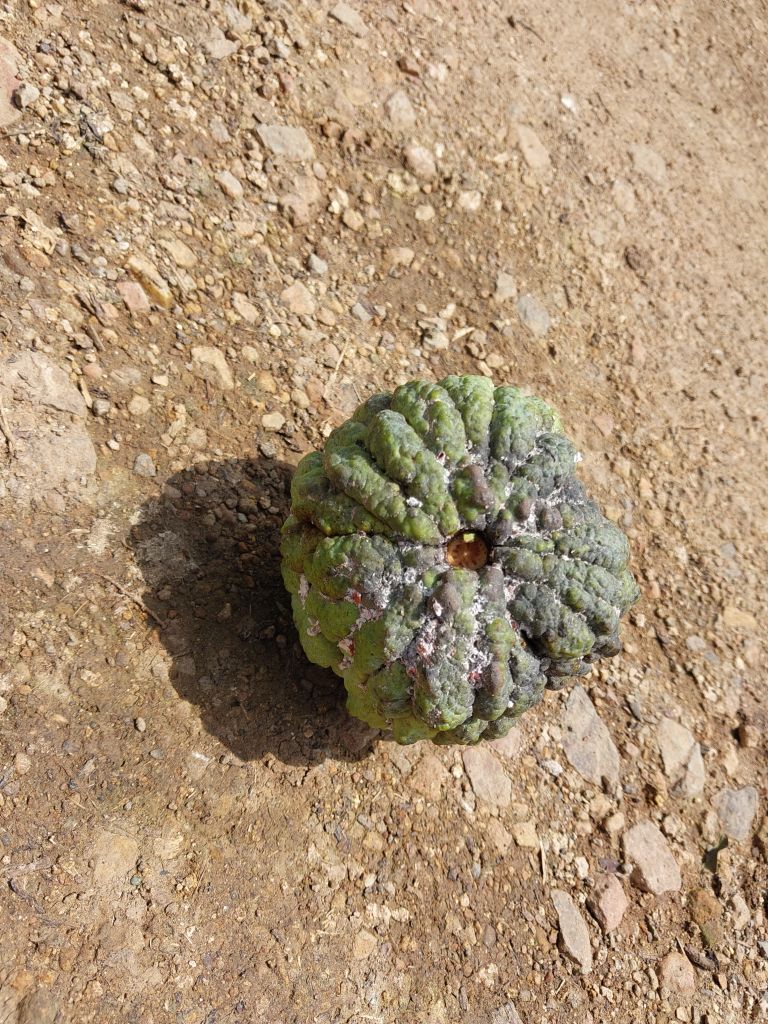
Disease label: Blank Canker